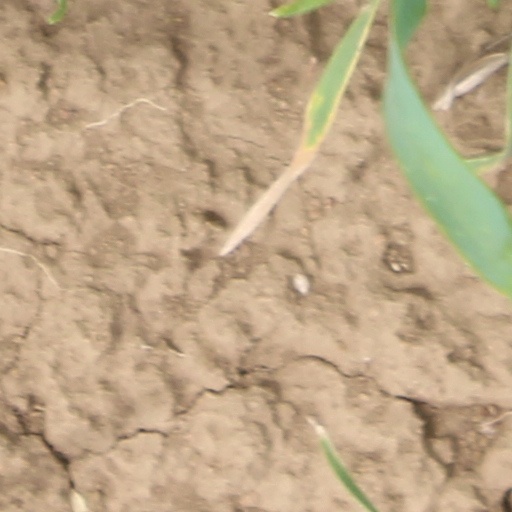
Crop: wheat